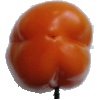
Label: orange_pepper